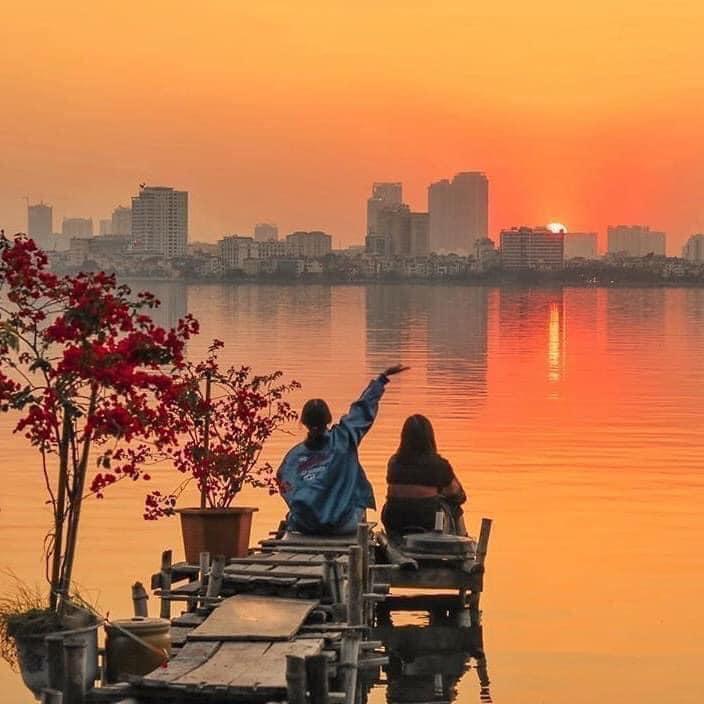
có hai cô gái đang ngồi ở cây cầu trên sông